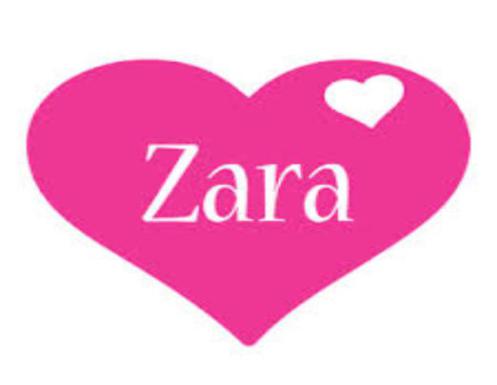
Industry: Clothes